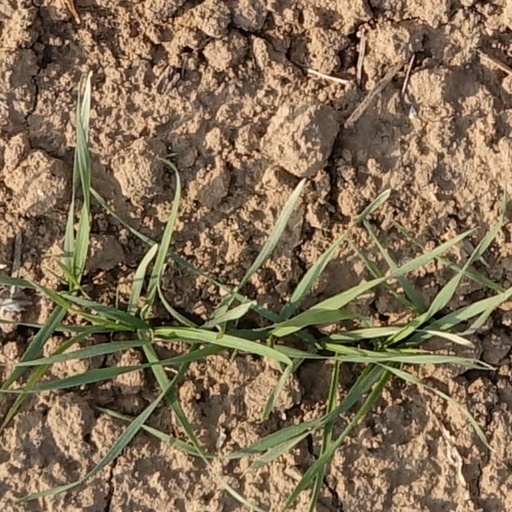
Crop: wheat